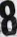
Number: 8